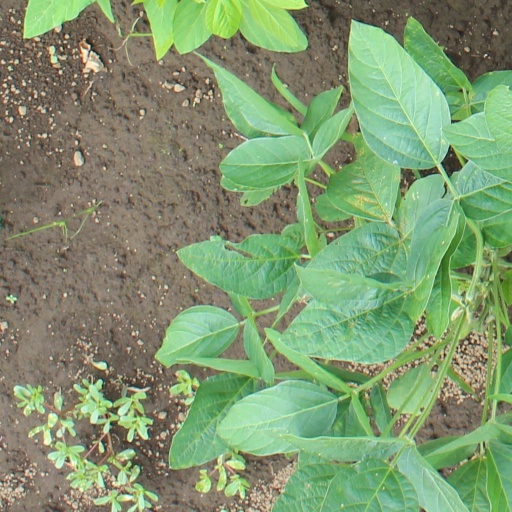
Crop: soybean